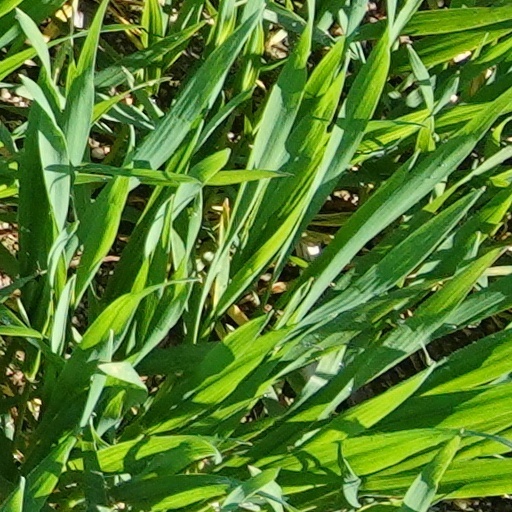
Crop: wheat